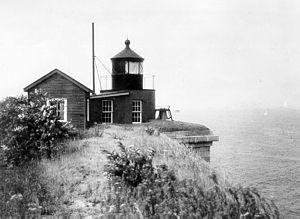
Le phare de Fort Wadsworth, est un phare construit au sommet de Battery Weed une fortification sur Staten Island gardant le détroit de Narrows dans le port de New York, dans l'arrondissement de Staten Island.